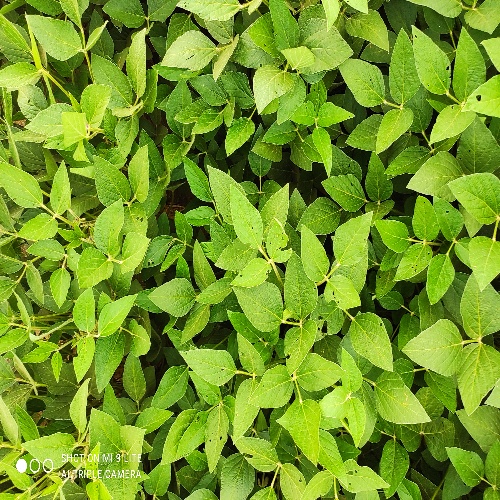
Label: Caterpillar